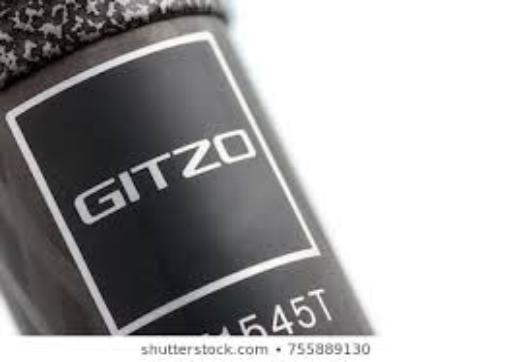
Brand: Gitzo
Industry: Electronic